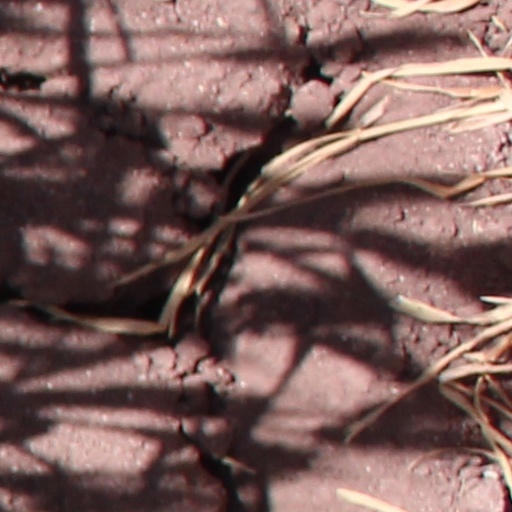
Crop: wheat